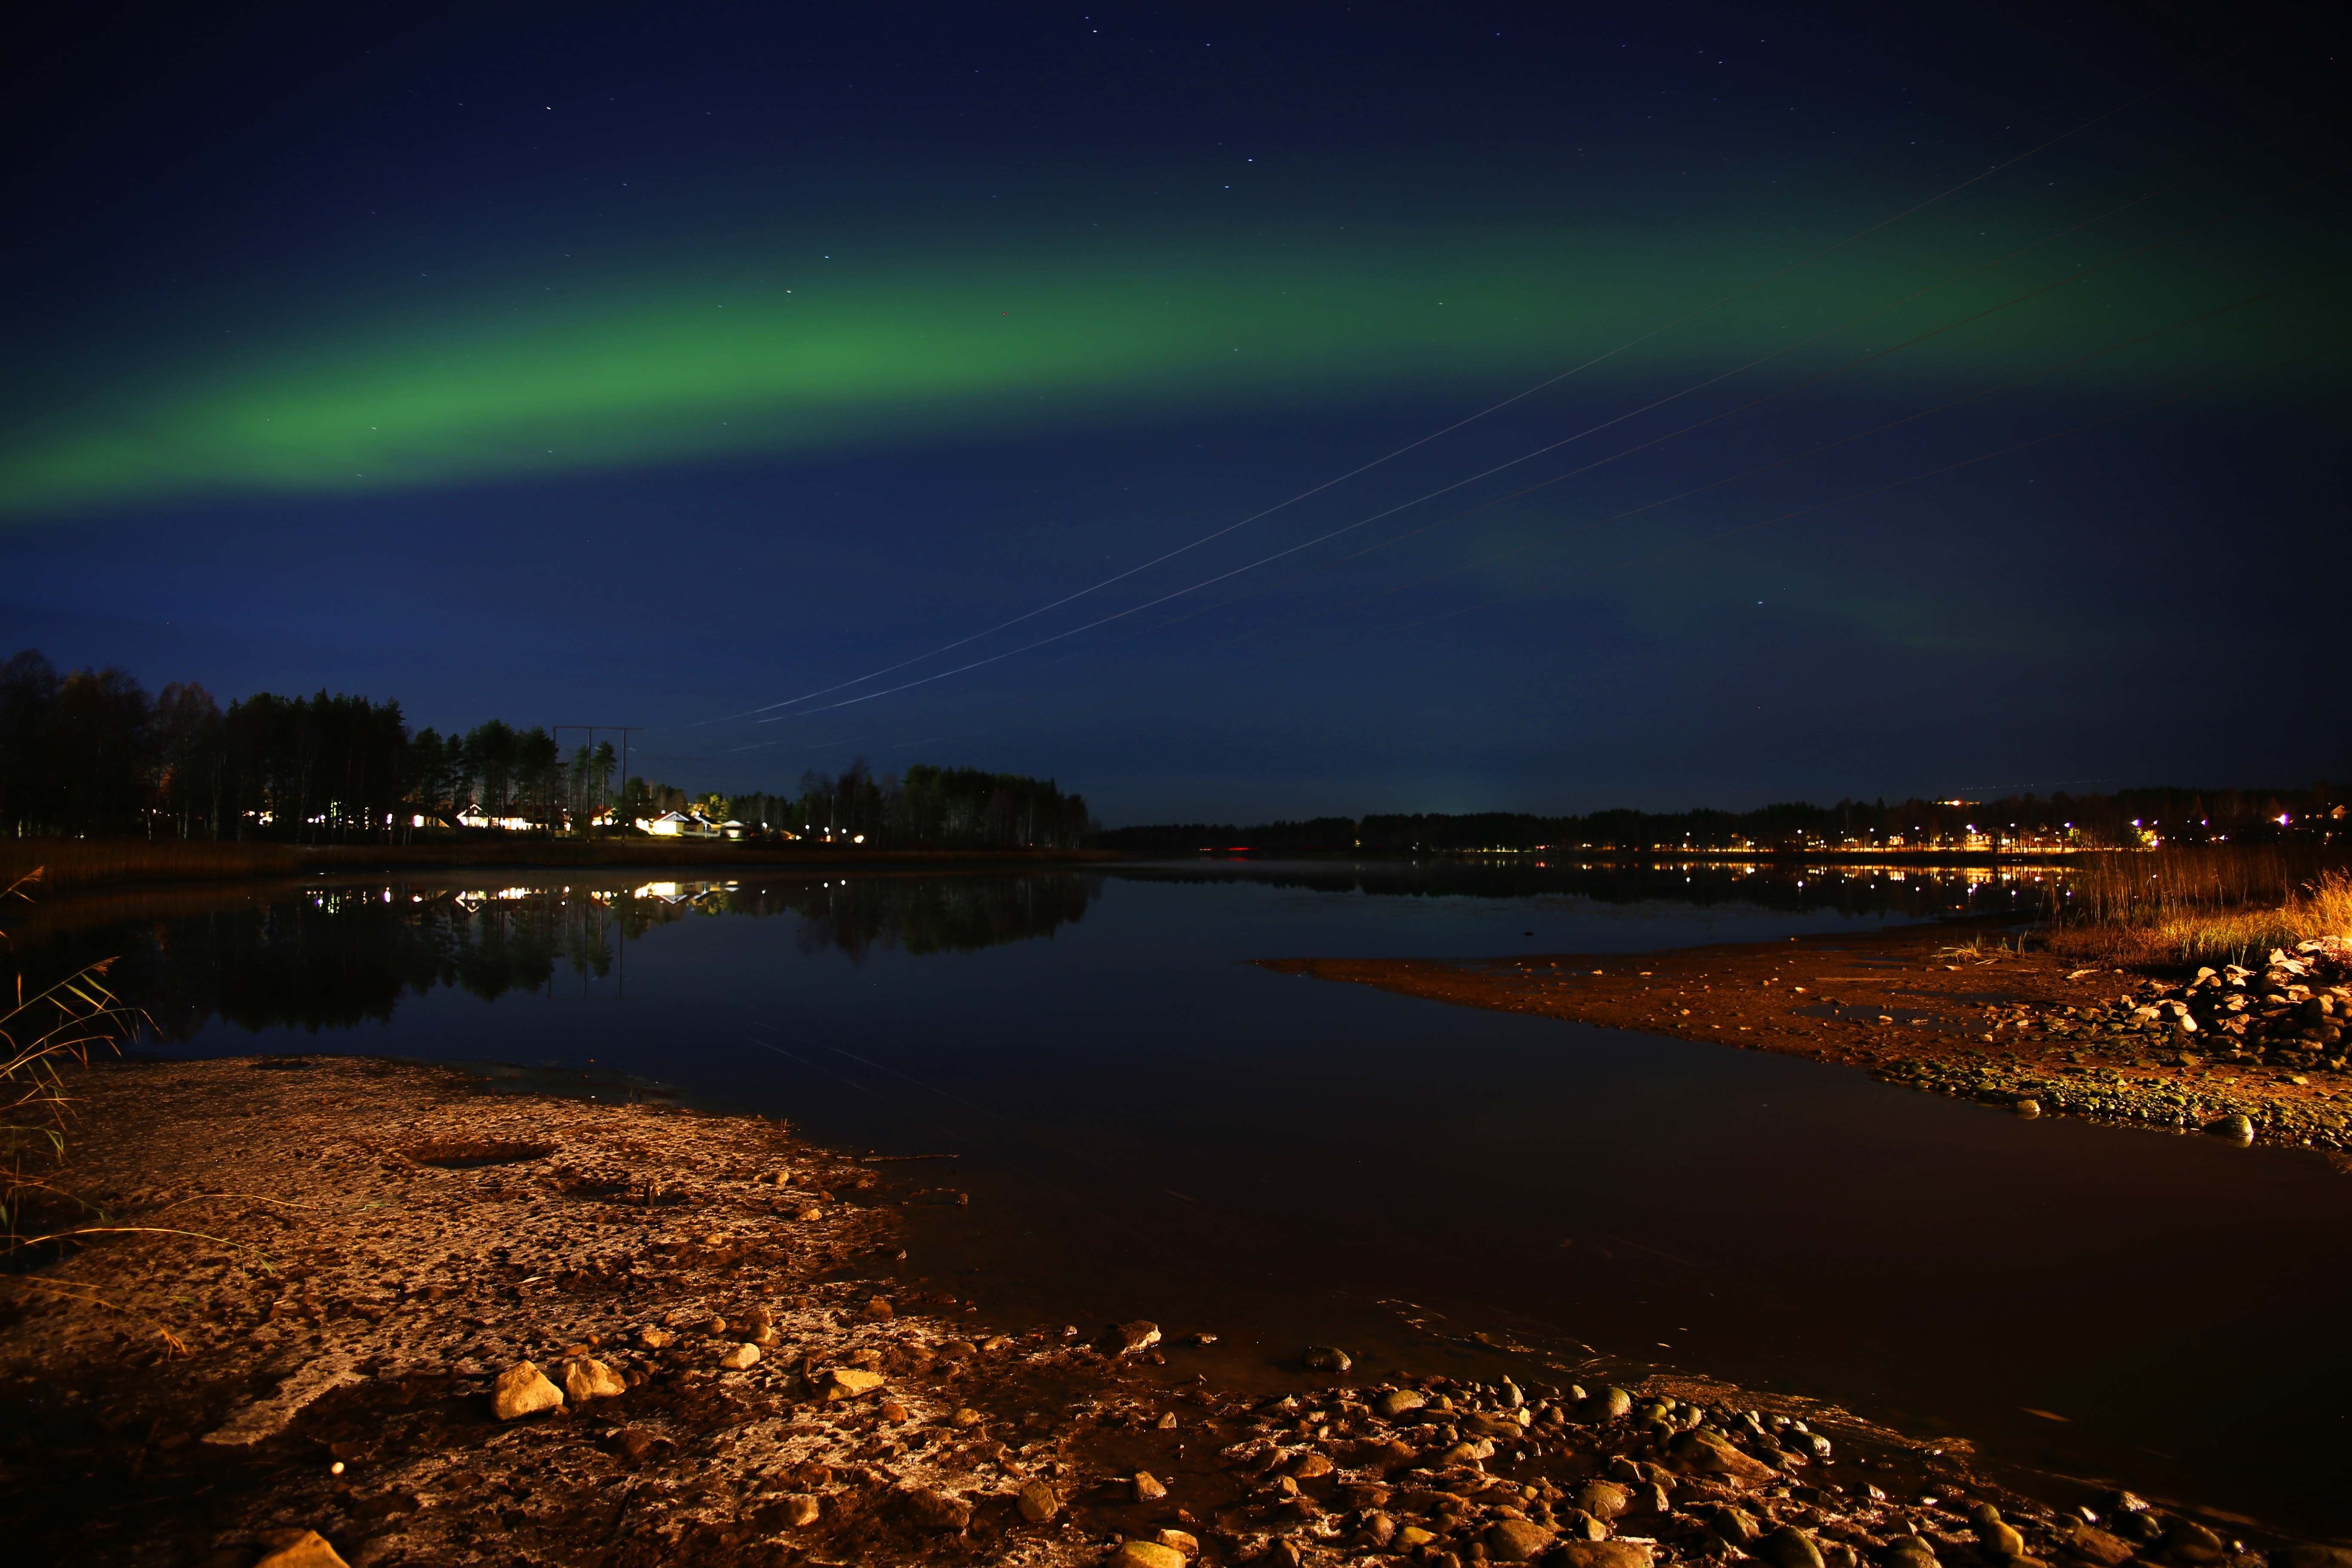
light, night, dawn, atmosphere, dusk, evening, reflection, darkness, aurora, sweden, himmel, night photo